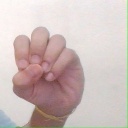
अक्षर: उ